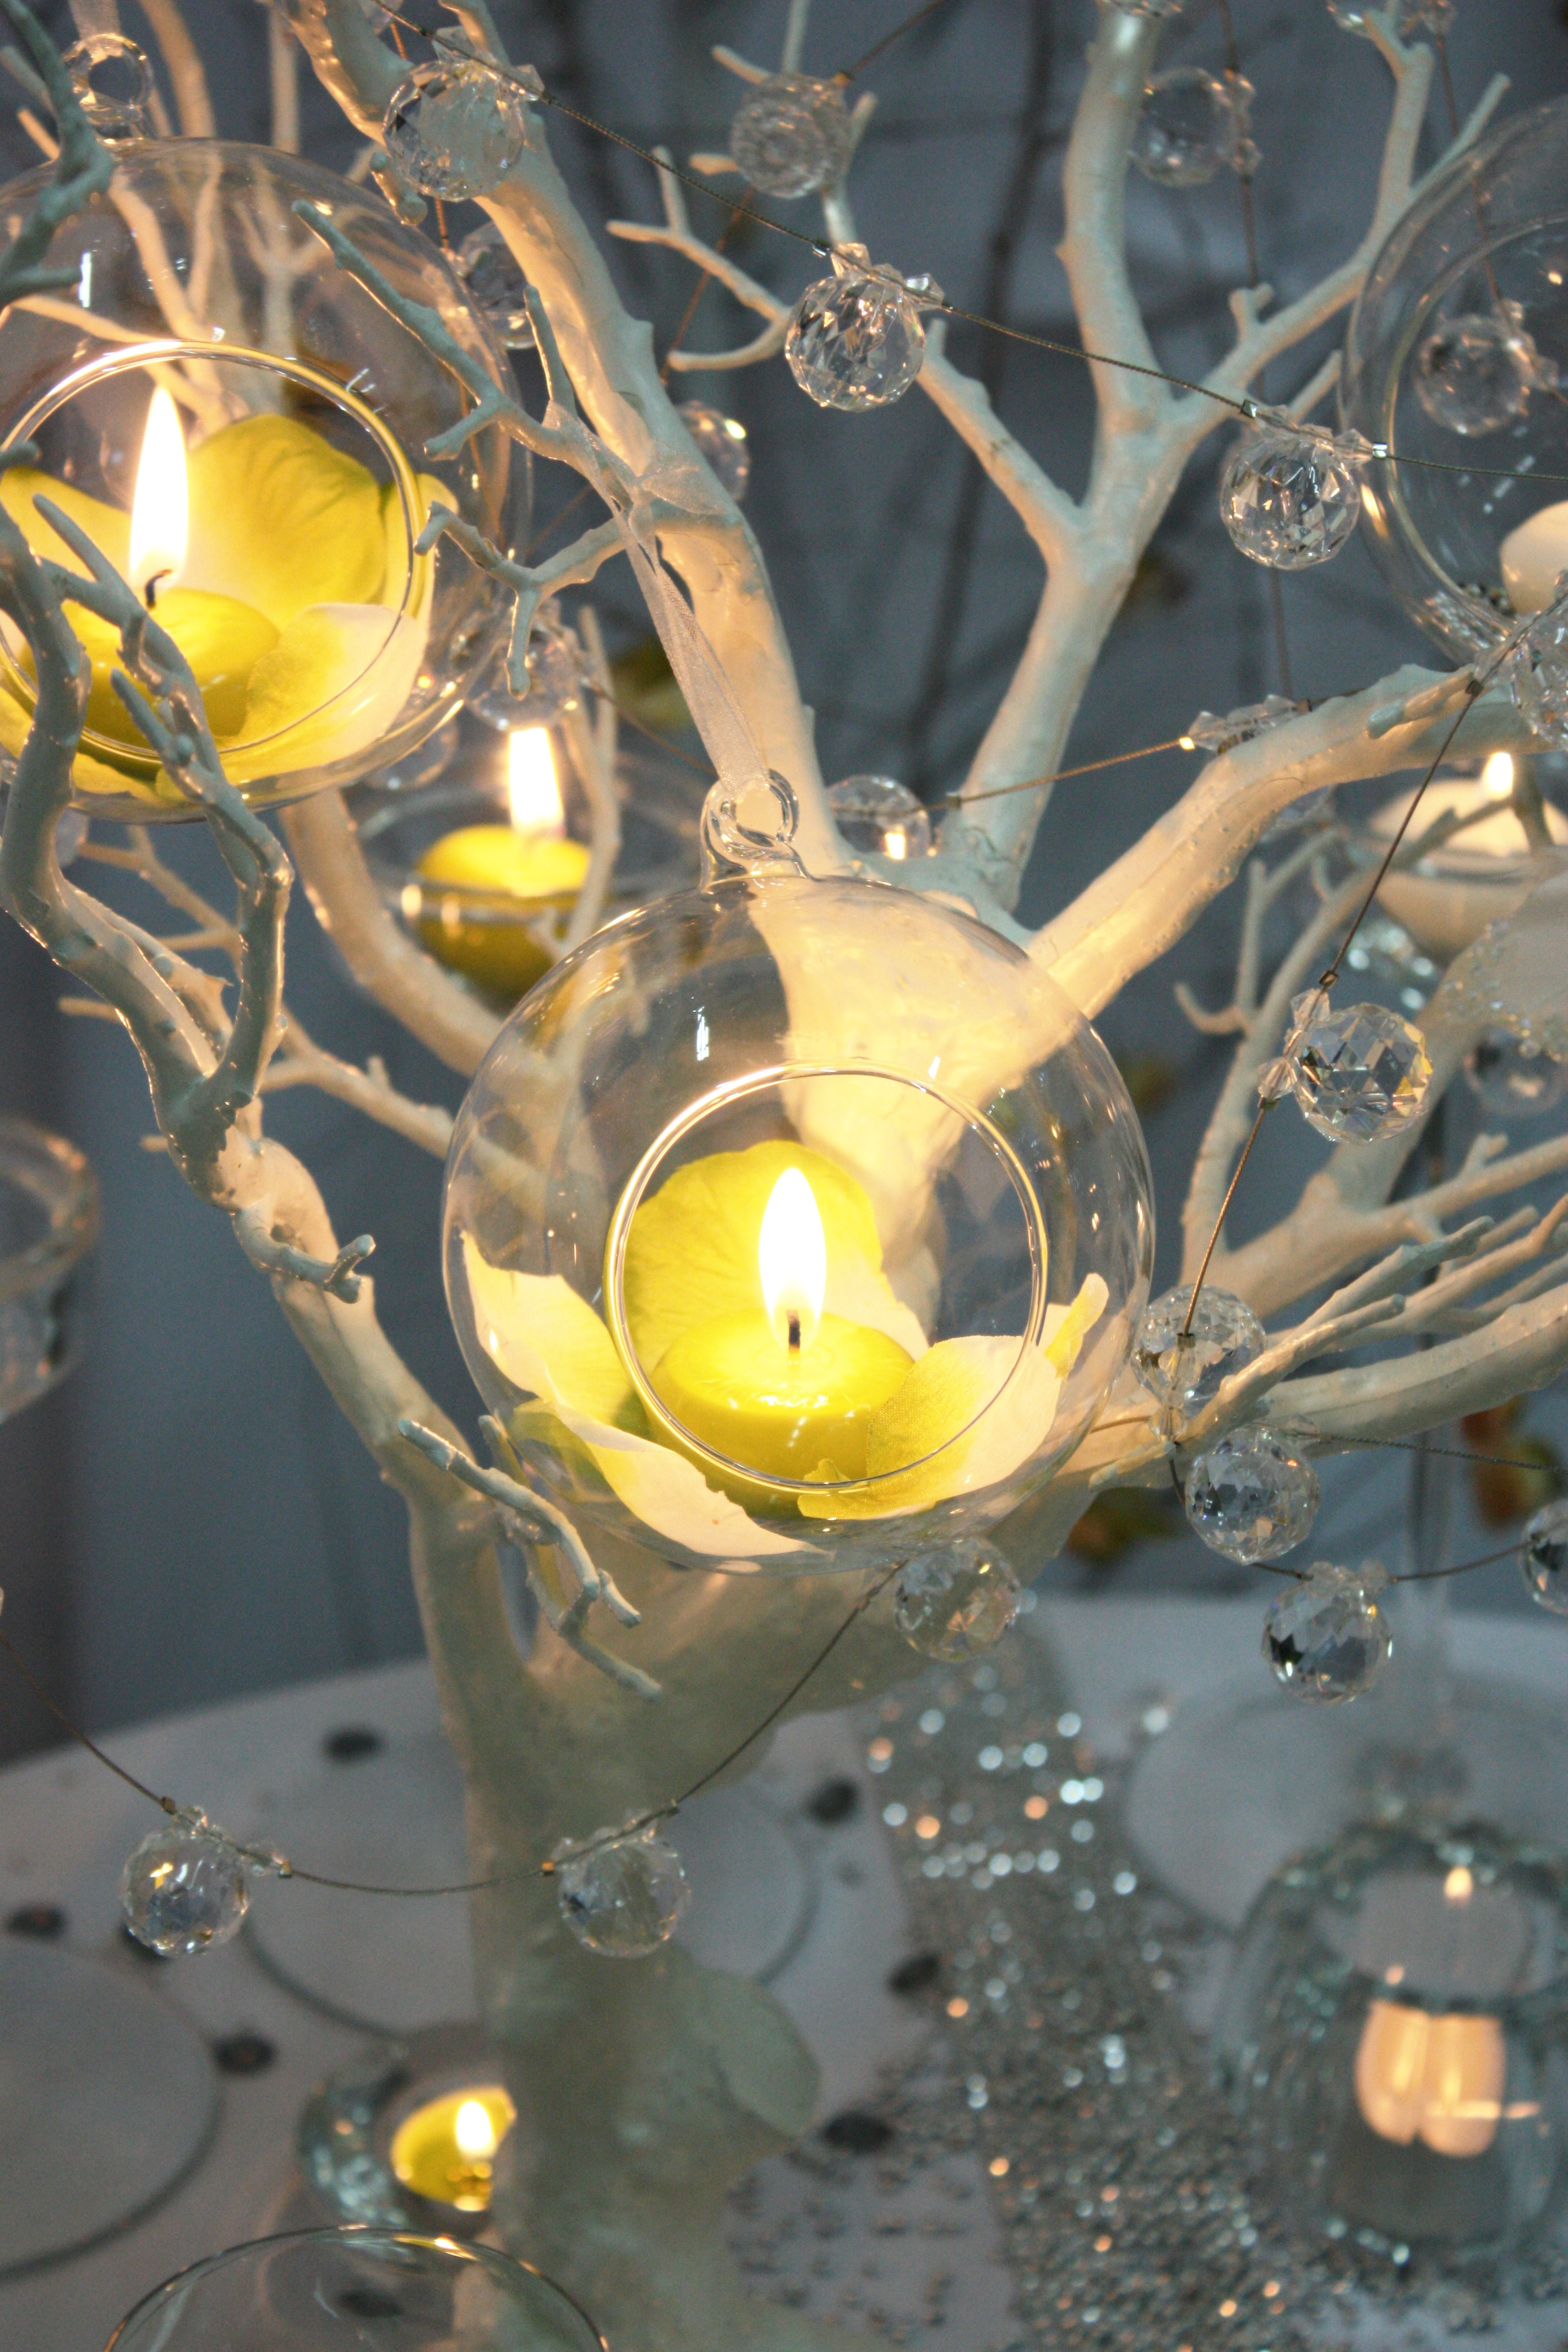
light, flower, glass, decoration, fire, yellow, candle, lighting, ornament, candles, light fixture, balls, crisp, ornaments, the details of the, about, dining table, article 1 2, cutlery metropolitan